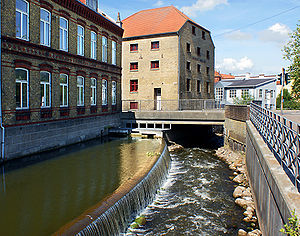
Haderslev Dam / Møllestrømmen
Slotsvandmøllen ved Møllestrøm og møllestryg
Slotsvandmøllen ved møllestrøm og møllestryget i Haderslev
Haderslev Dam er en sø vest for fjordbyen Haderslev i Sønderjylland. Byen er opstået på en stor banke af aflejret sand og ligger således midt mellem dammen og Haderslev Fjord.